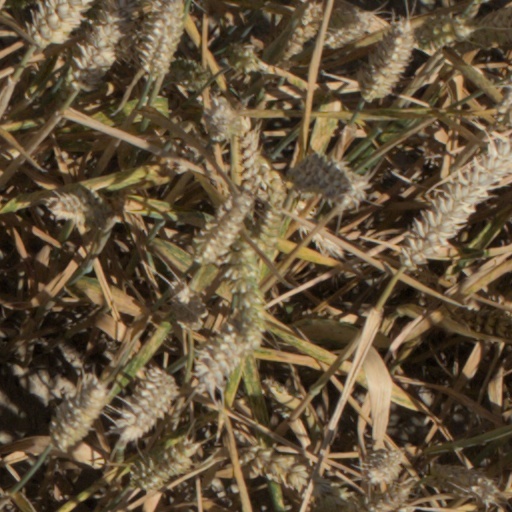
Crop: wheat